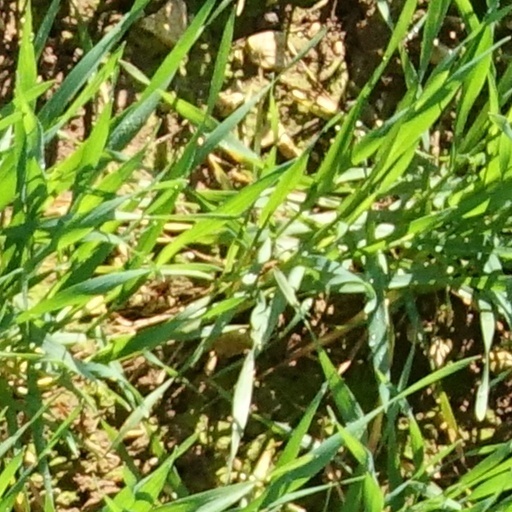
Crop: wheat